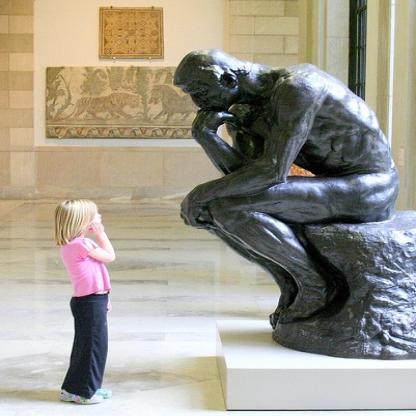
Scene: Indoor